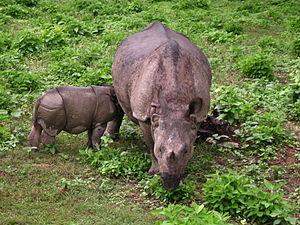
Le parc national de Chitawan, ou Chitwan, est le plus vieux parc national du Népal. Il a été créé en 1973, et a été inscrit en 1984 sur la liste du patrimoine mondial. Il s'étend sur plus de 932 km² et abrite plusieurs espèces animales en grand danger d'extinction, comme Rhinoceros unicornis, Panthera tigris tigris ou gavialis gangeticus. La présence de la Panthère nébuleuse y est également confirmée.